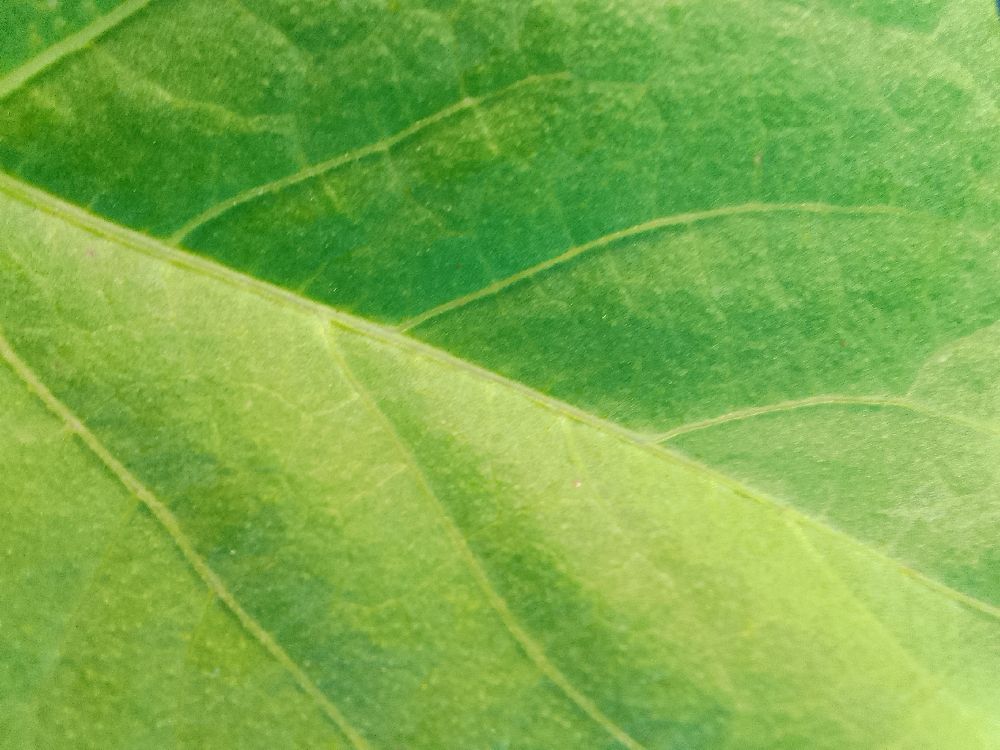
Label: healthy